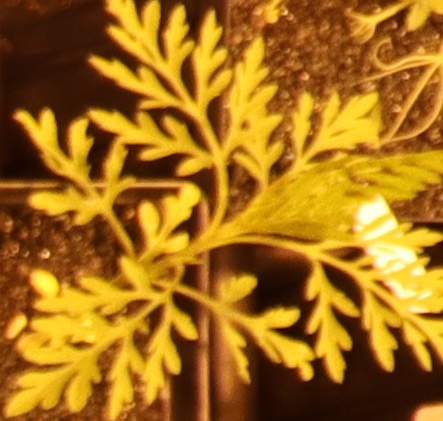
Label: Ragweed